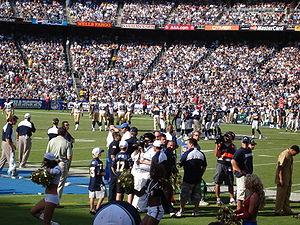
Le SDCCU Stadium est un stade multifonction situé au nord de San Diego, dans l'État de Californie.